Johnson Creek (Willamette River tributary)

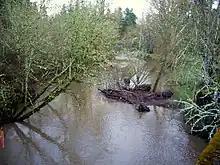
Johnson Creek enters Tideman Johnson Park at Southeast 41st Avenue.

The floodplain of Johnson Creek is a remnant of large glacial floods known as the Missoula Floods that deposited thick sediments between 18,000 and 13,000 years ago in the Columbia River Basin, including much of the Willamette Valley. Underlying the sediments are substantial thicknesses of basalt lavas from the Columbia River Basalt Group. The lava, exposed mainly in the uplands, has been folded and faulted to form a series of sub-basins, including the Johnson Creek watershed.